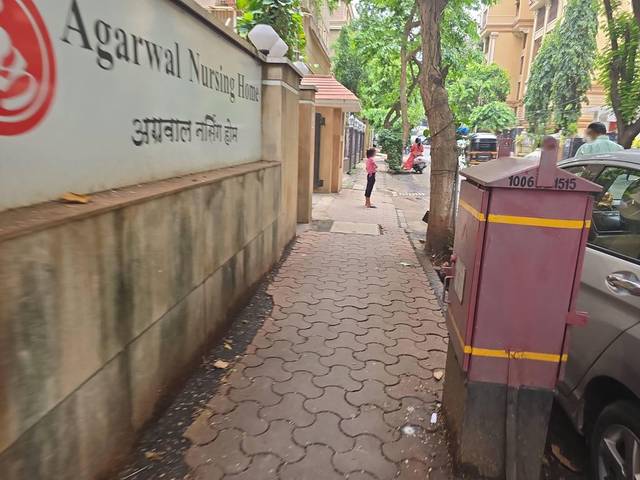
Region: India
Coordinates: 19.062, 72.832